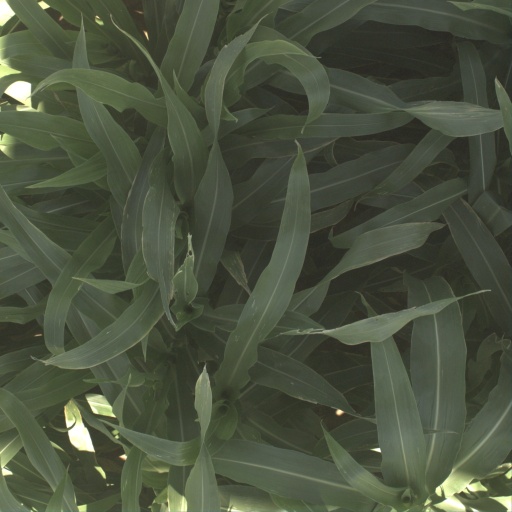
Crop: sorghum